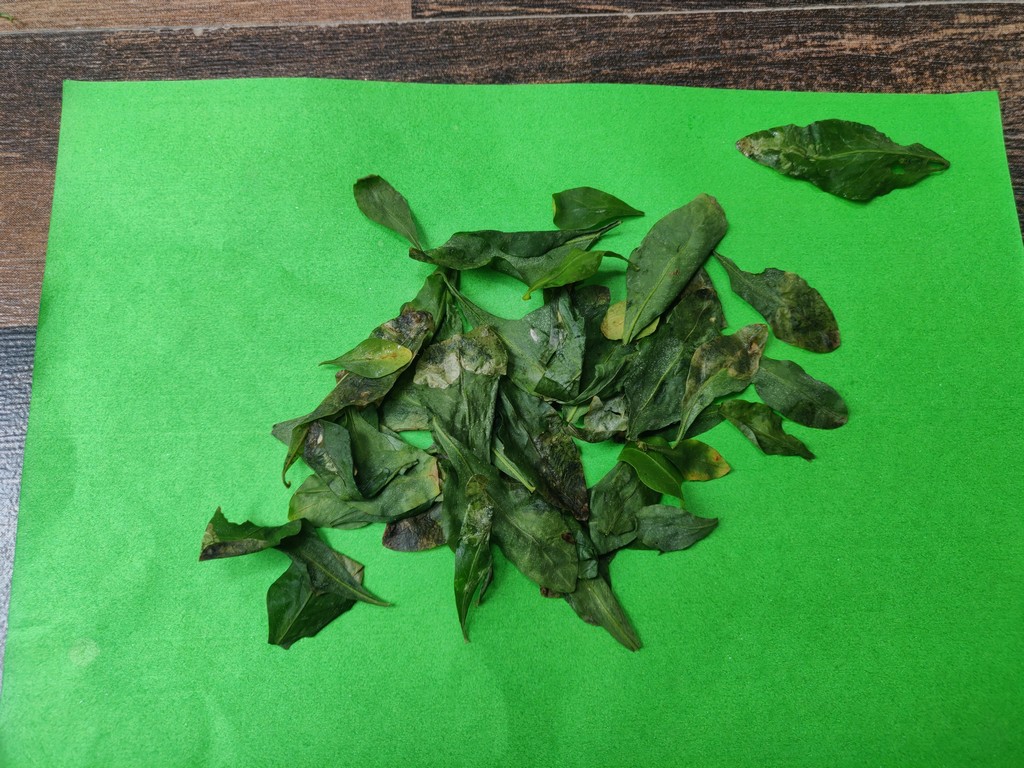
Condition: Unhealthy
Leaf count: multiple
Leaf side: unknown